Deshastha Brahmin

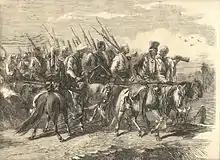
Tatya Tope's Soldiery

Hemadpant who was the prime minister from 1259 to 1274 C.E. in the regimes of Kings Mahādeva (1259–1271) and Ramachandra (1271–1309) of Seuna Yādav Dynasty of Devagiri, which ruled in the western and southern part of India was a Deshastha Rigvedi Brahmin.